Bor (Tachov District)

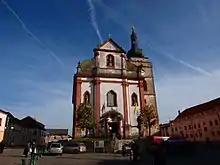
Church of Saint Nicholas

Bor is known for the Bor Castle. The old water castle was rebuilt into an aristocratic residence in the 16th century. In the 19th century, it was rebuilt to its present neo-Gothic form. The cylindrical tower remains of the original water castle, and today is the dominant feature of the town. The castle is open to the public and offers guided tours.